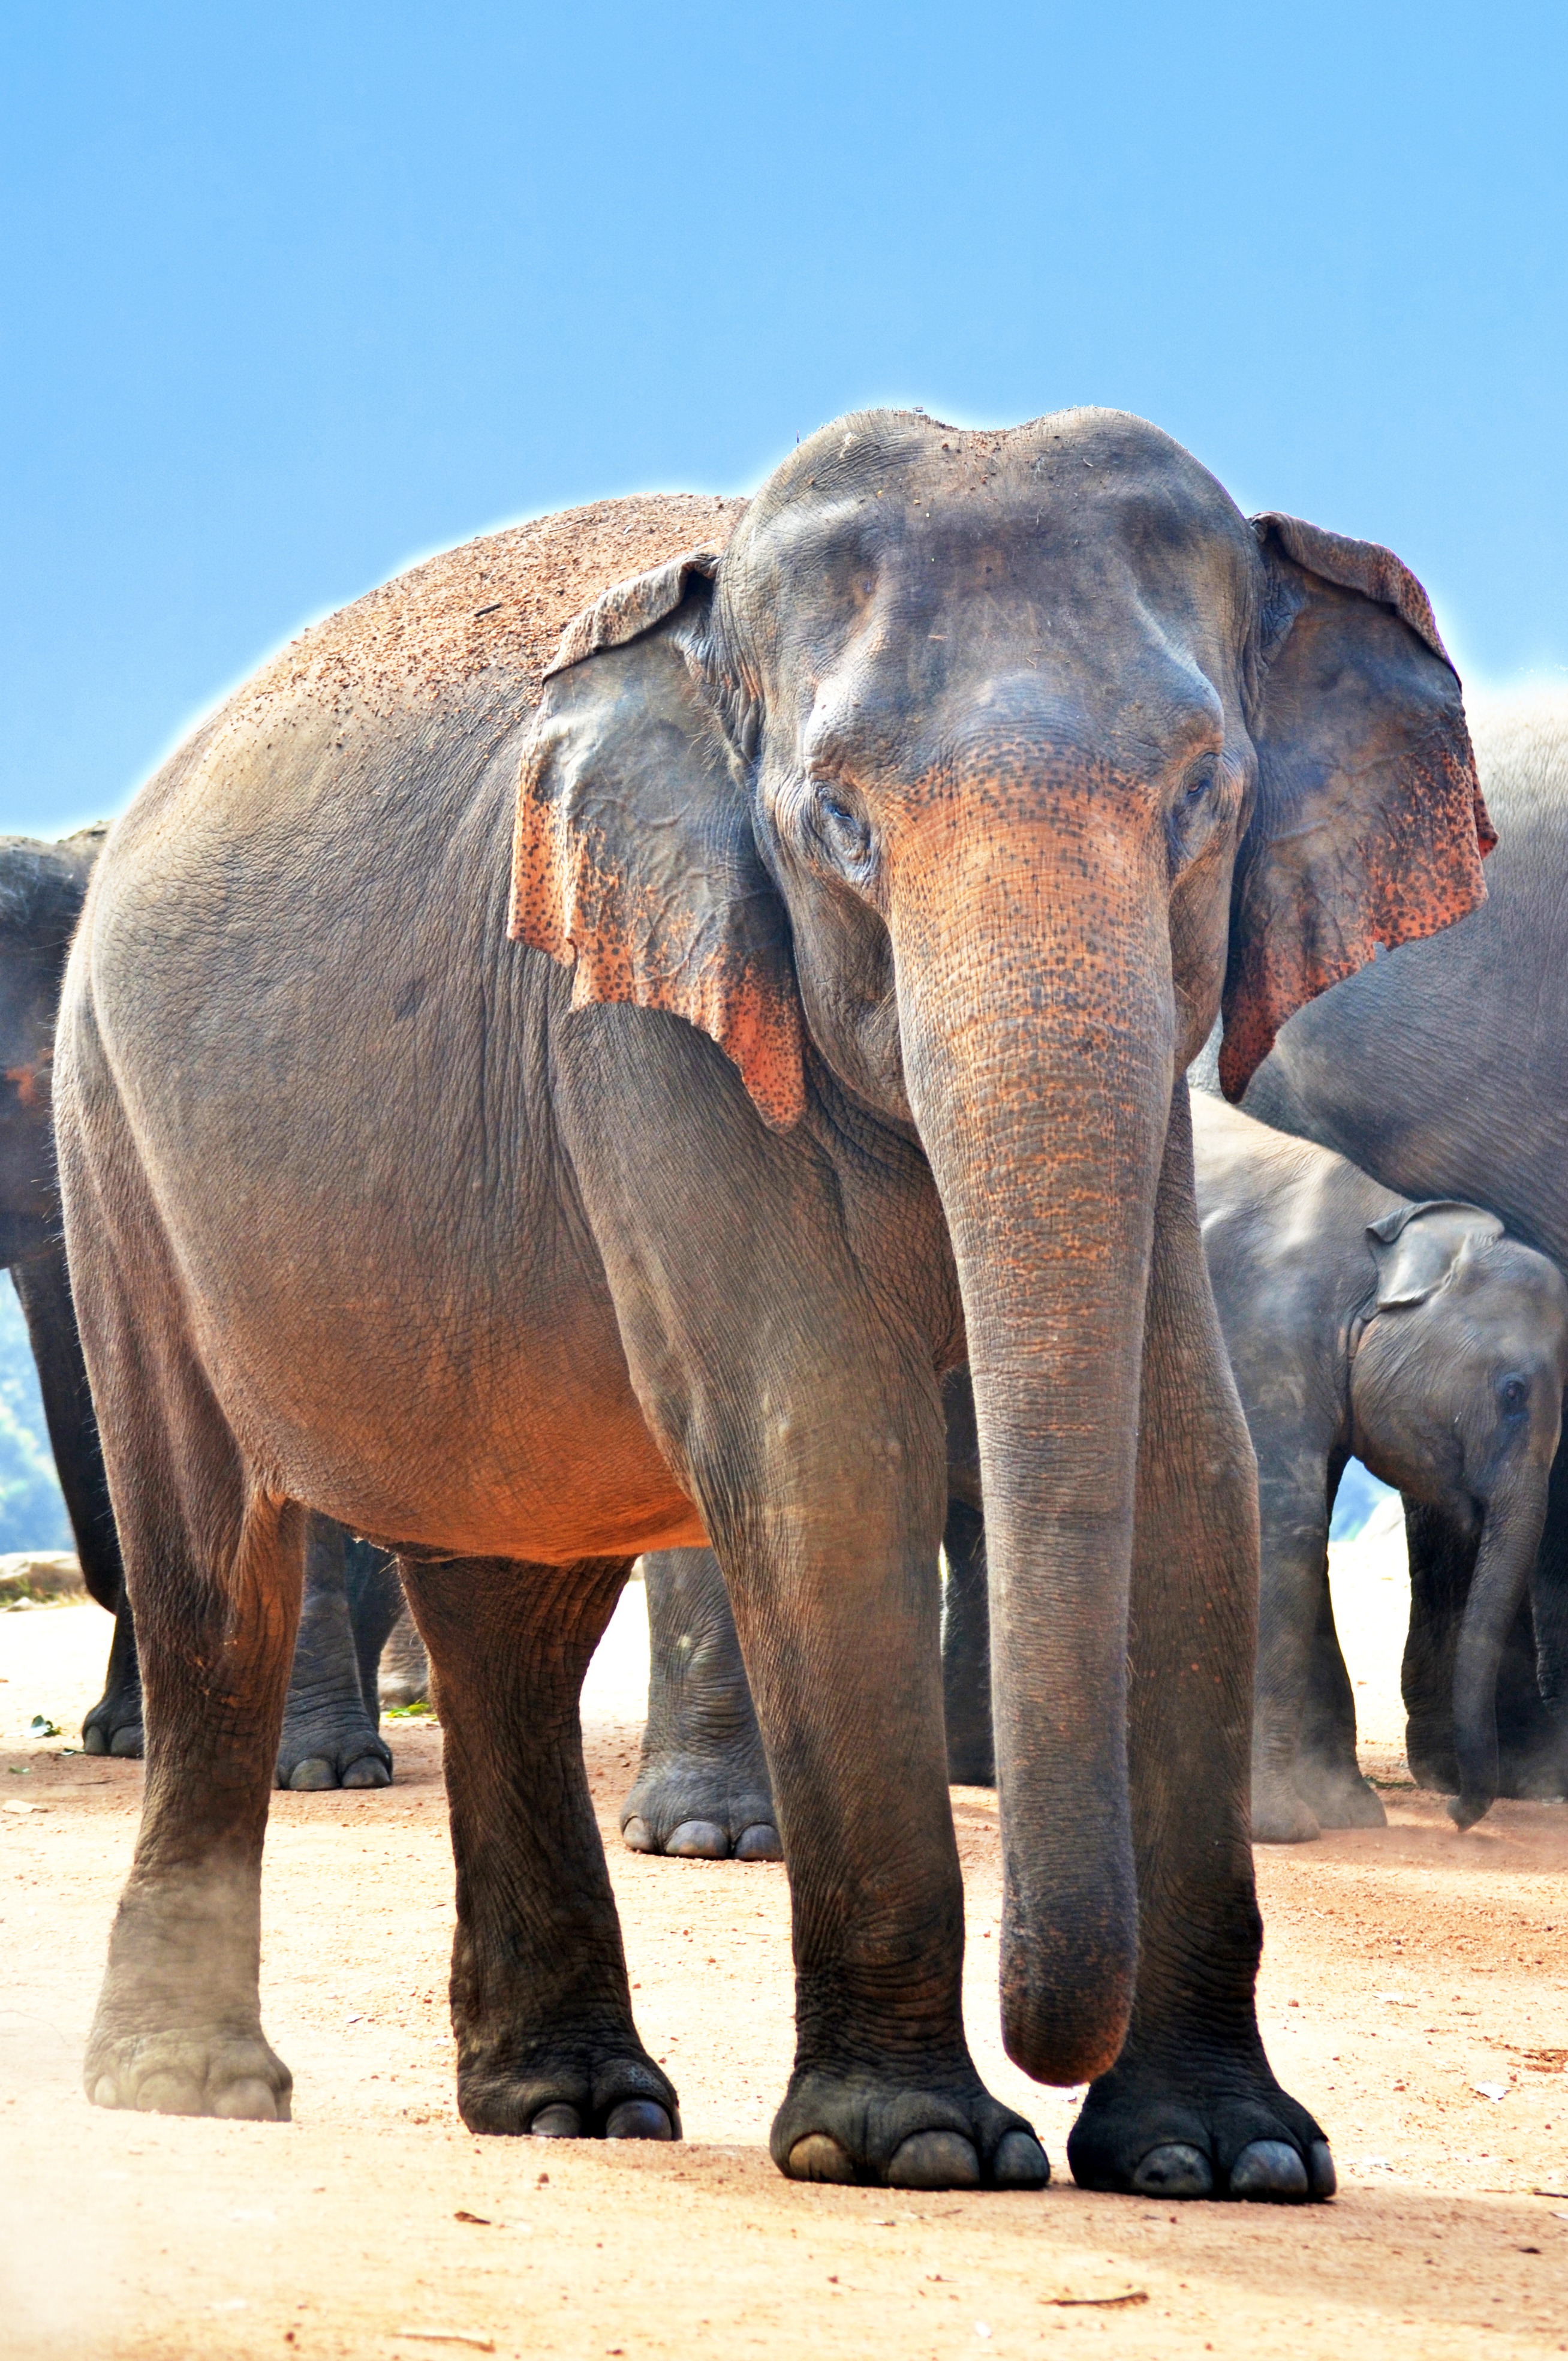
sand, wildlife, dust, mammal, fauna, elephant, safari, sri lanka, ceylon, rage, wild elephant, indian elephant, african elephant, jumbo, strongest, heard, elephants and mammoths, mahout, angry elephant